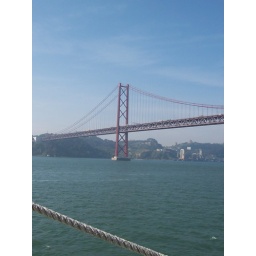
The famous bridge in Lisbon (there are red bridges not only in san francisco ;-) )